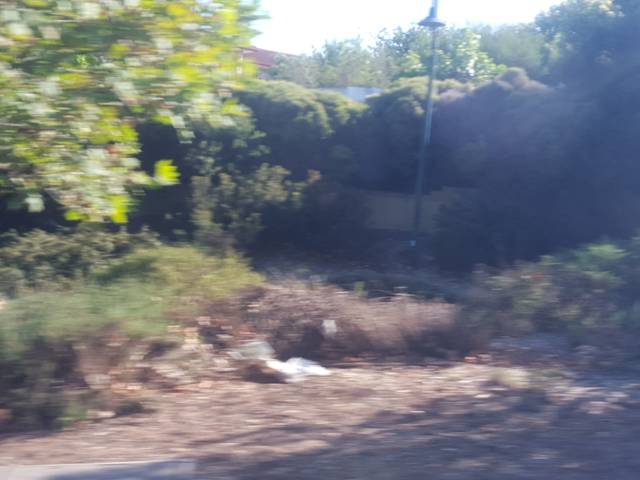
Region: Australia
Coordinates: -34.898, 138.586